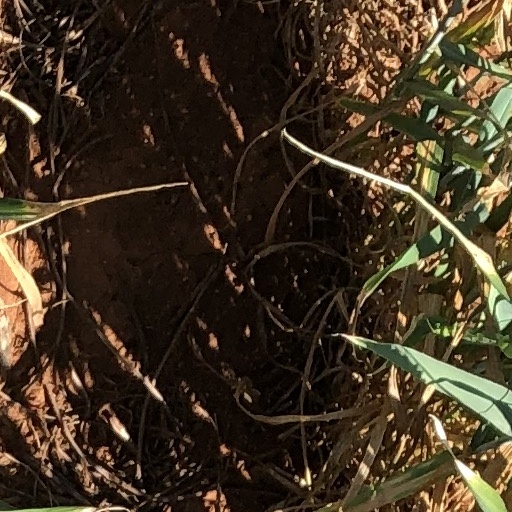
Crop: wheat